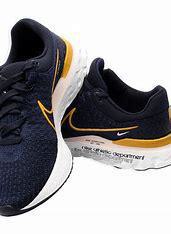
Brand: Nike
Model: React Infinity Run Flyknit